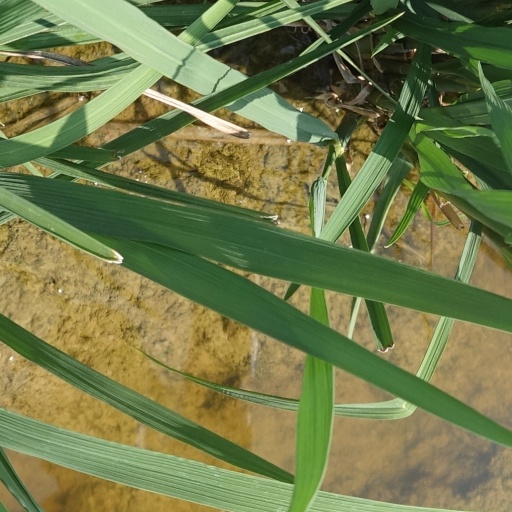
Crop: rice